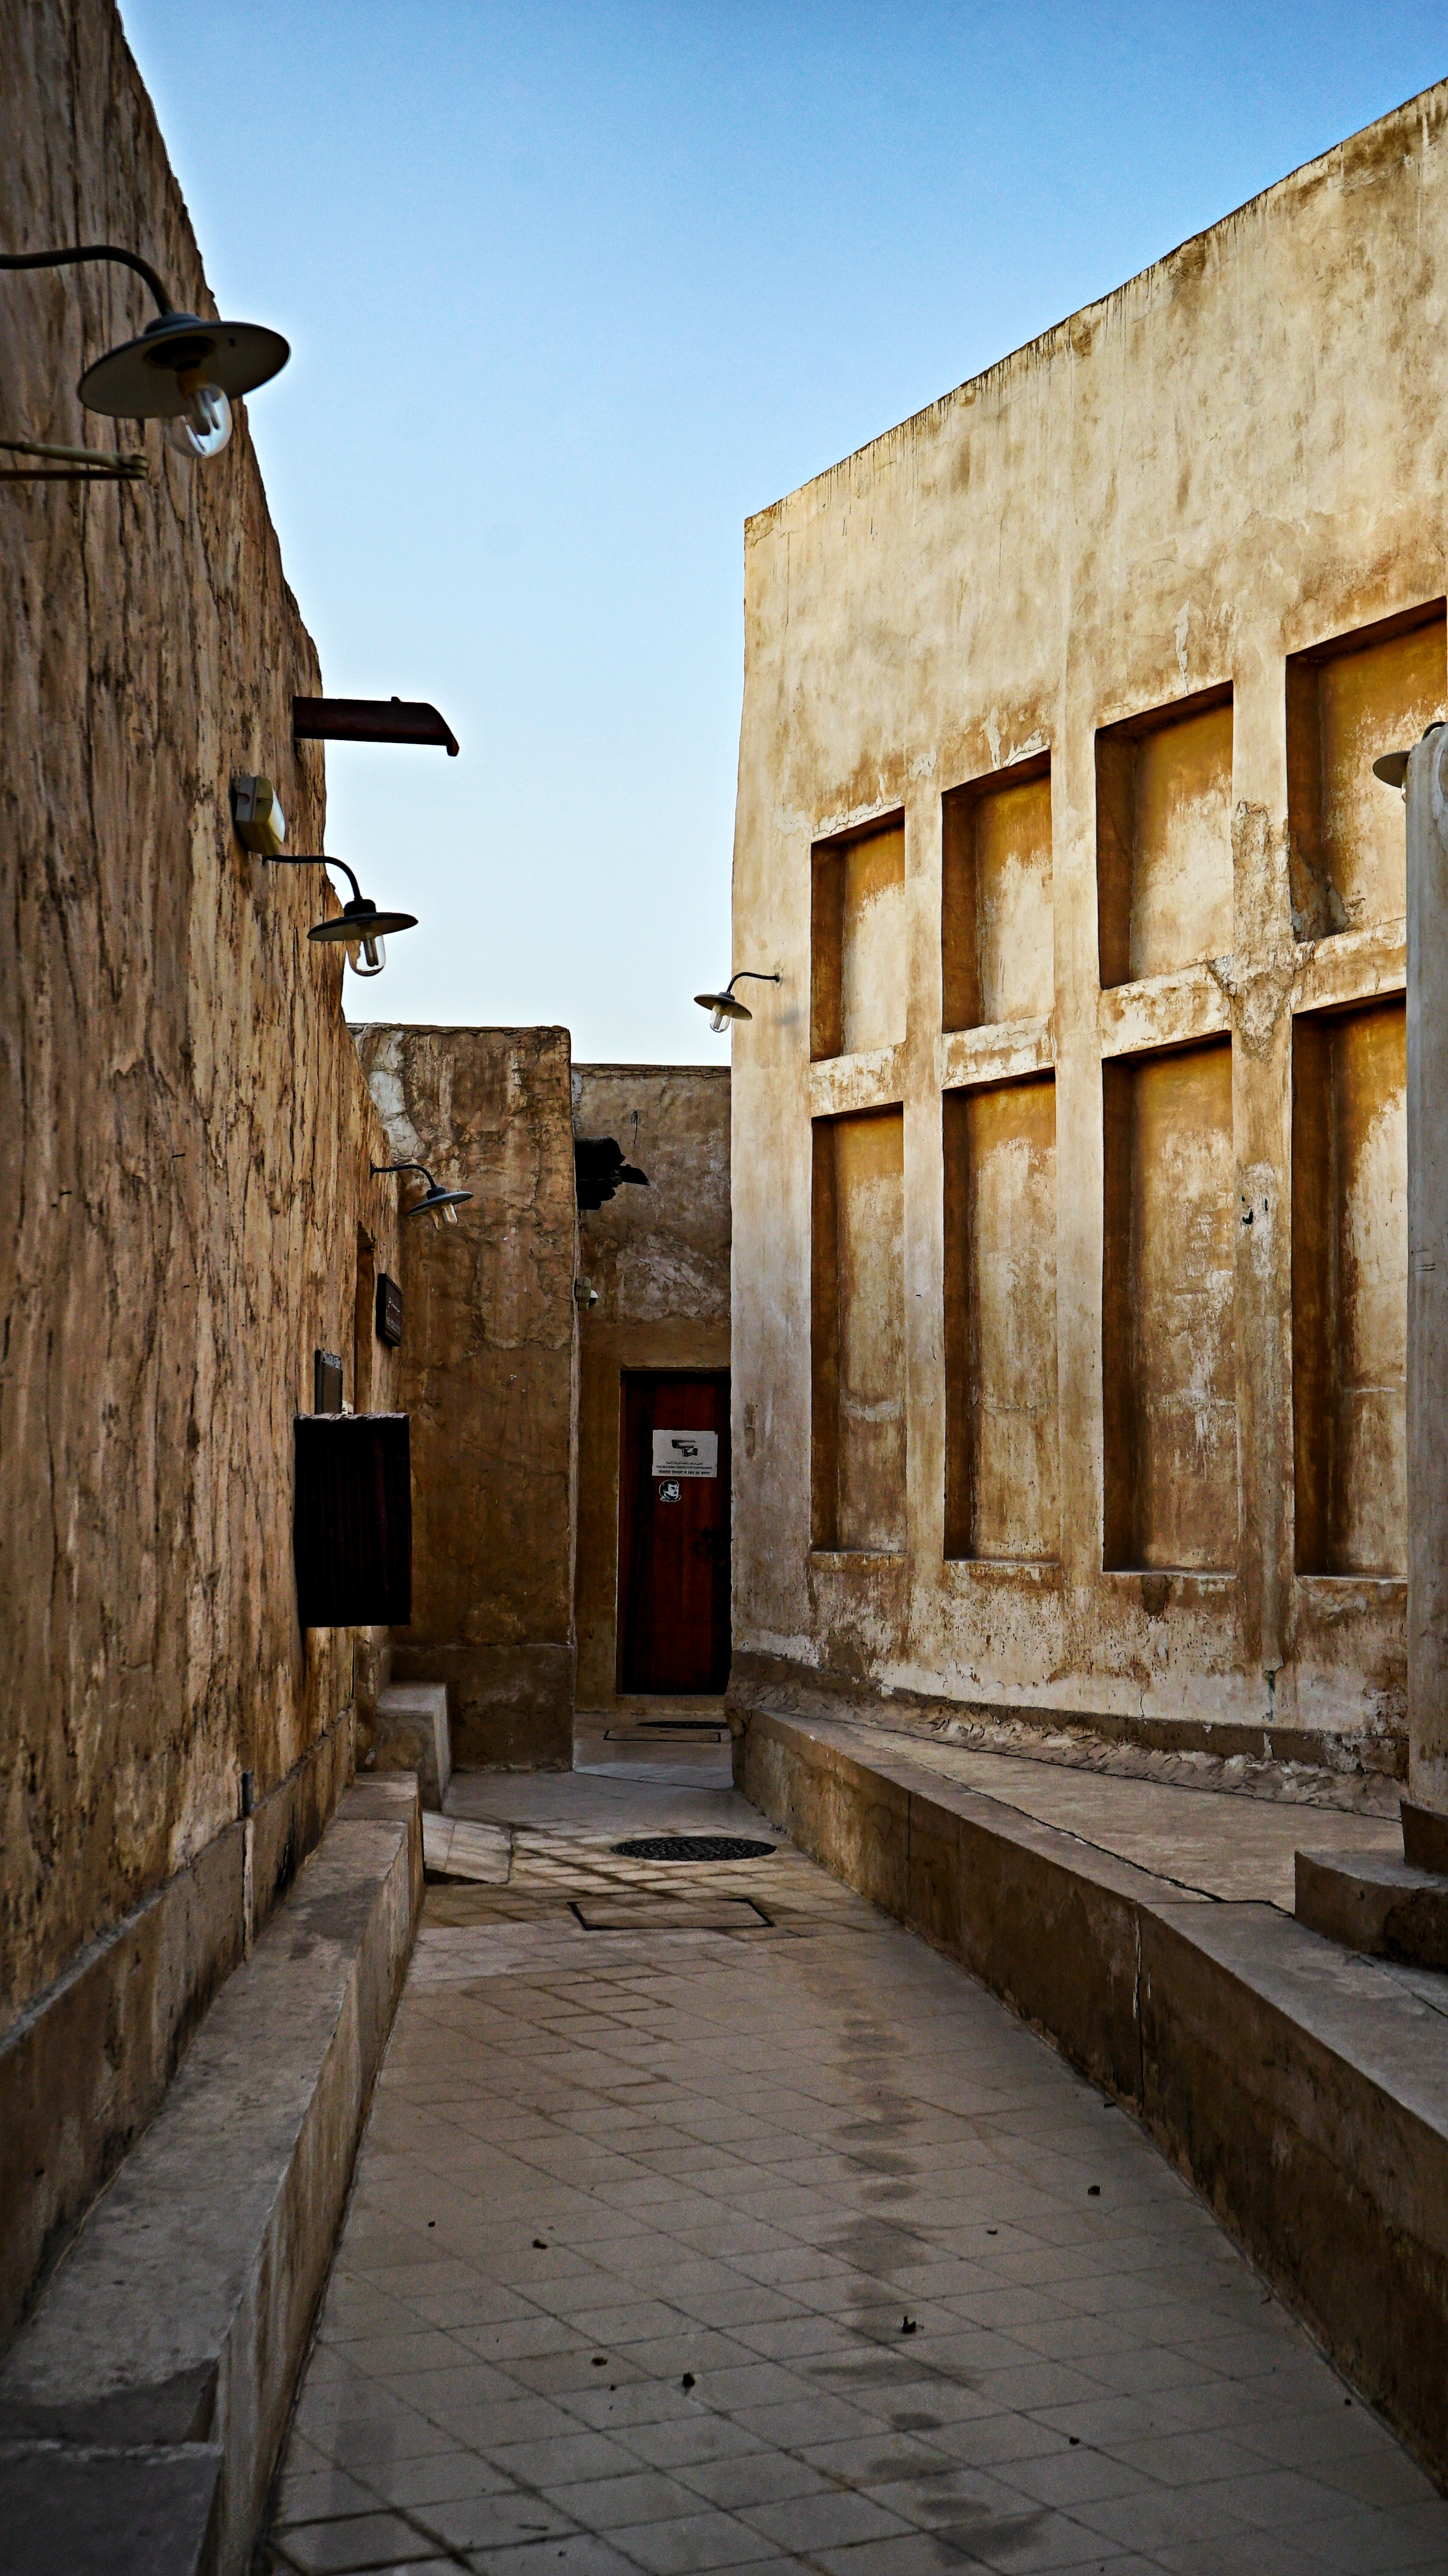
wall, town, street, building, ancient history, alley, architecture, infrastructure, history, road, historic site, neighbourhood, village, archaeological site, house, facade, city, tourism